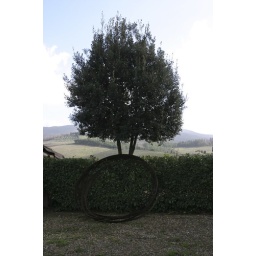
A lone tree in Tuscany at a vineyard and castle between Firenze and Siena